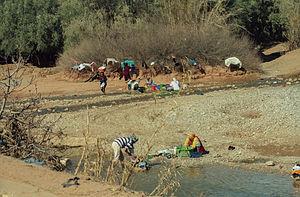
Le secteur de l'eau potable et de l'assainissement au Maroc a vu depuis les dernières décennies, une augmentation très importante de l'accès à l'eau. Dans une moindre mesure, l'accès à l'assainissement a également augmenté. La distribution d'eau est déléguée à des opérateurs privés dans quatre villes — Casablanca, Rabat/Salé, Tanger et Tétouan — tandis qu'elle est assurée par des régies municipales dans douze autres villes et par l'Office national de l'eau potable dans 532 petites et moyennes villes. L'ONEP assure également la production d'eau qui est revendue aux régies et opérateurs privés. Elle assure aussi l'assainissement dans une soixantaine de communes.